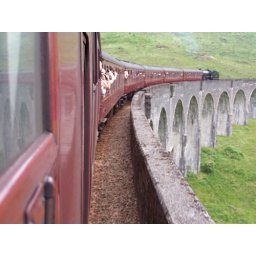
The bridge and train cars used in the Harry Potter films.